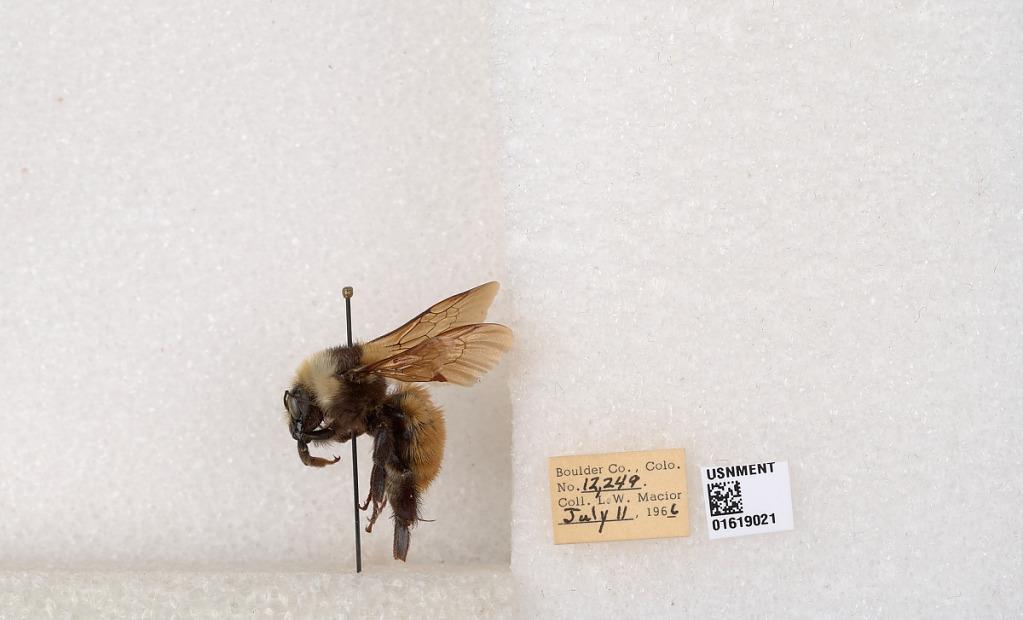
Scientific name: Bombus appositus Cresson
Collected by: L. Macior
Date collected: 1966-7-11
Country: United States
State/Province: Colorado
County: Boulder
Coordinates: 40.0925, -105.358